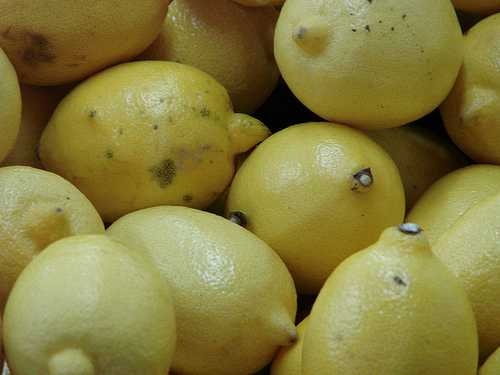
Label: Lemon